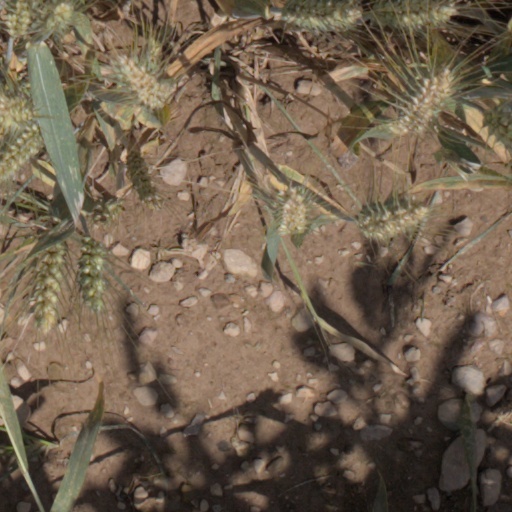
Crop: wheat